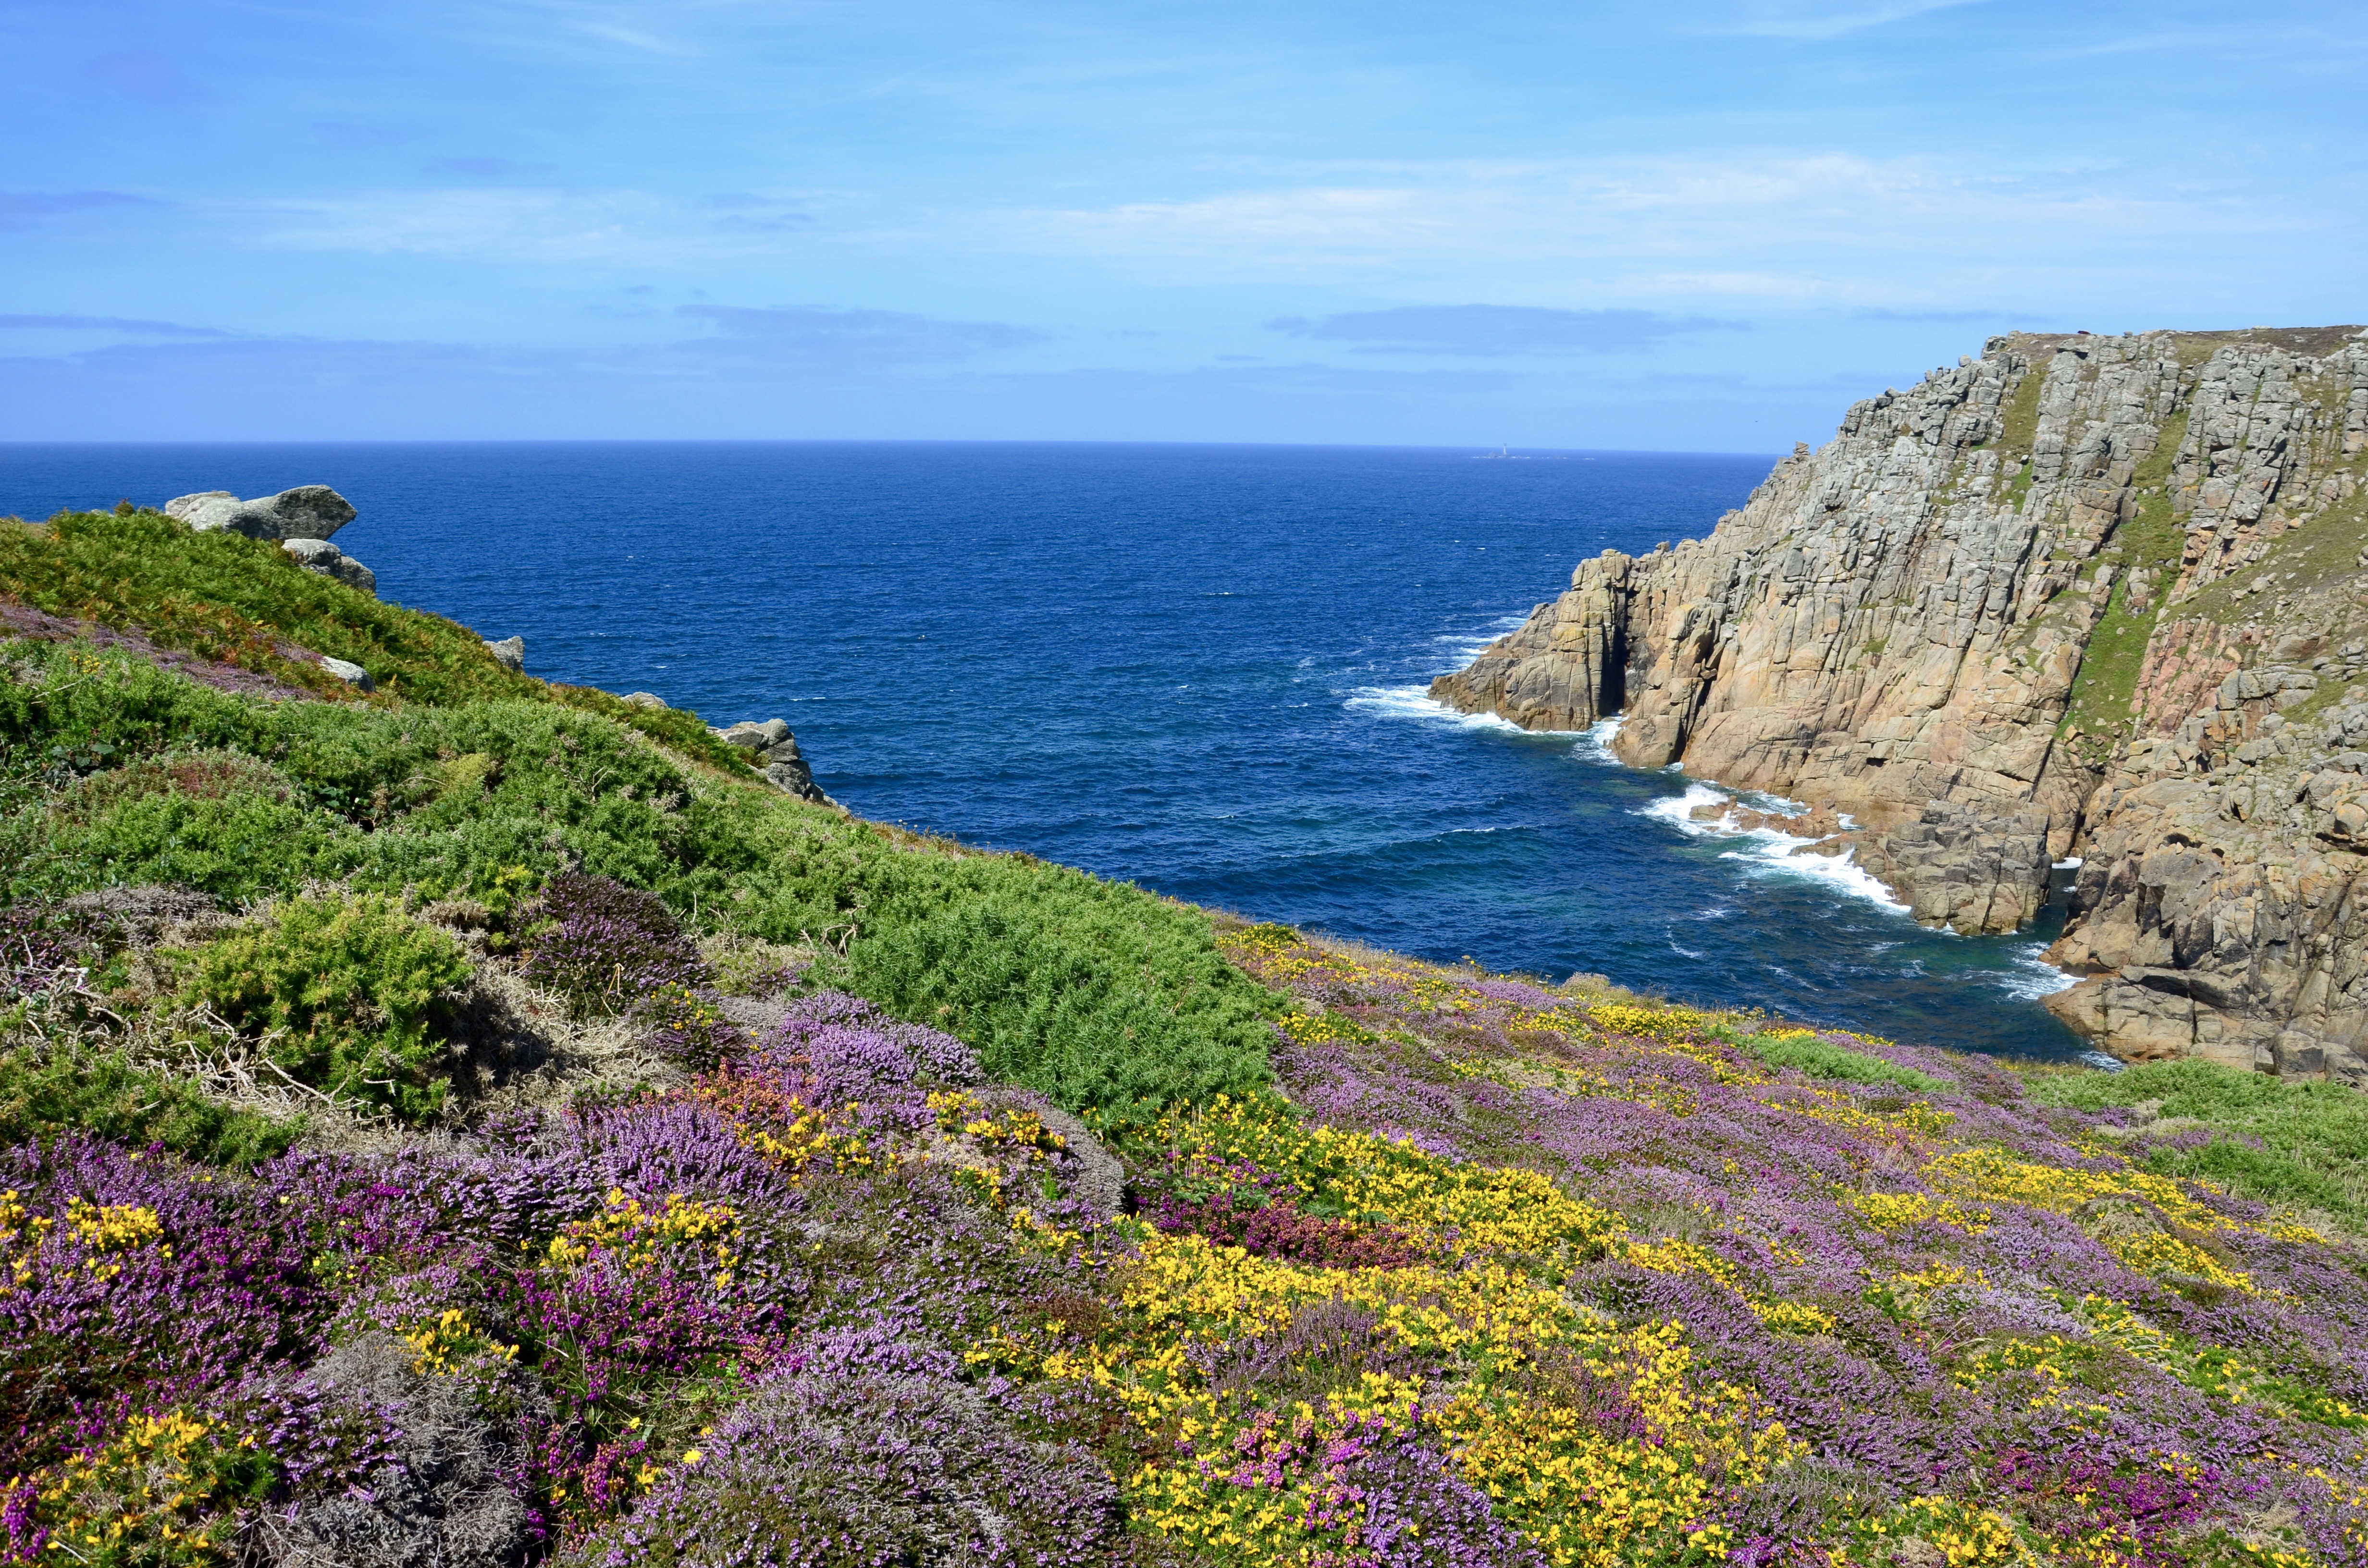
sea, coast, water, nature, rock, ocean, mountain, shore, flower, cliff, cove, bay, terrain, england, rocky coast, ecosystem, cornwall, cape, heide, united kingdom, landform, geographical feature